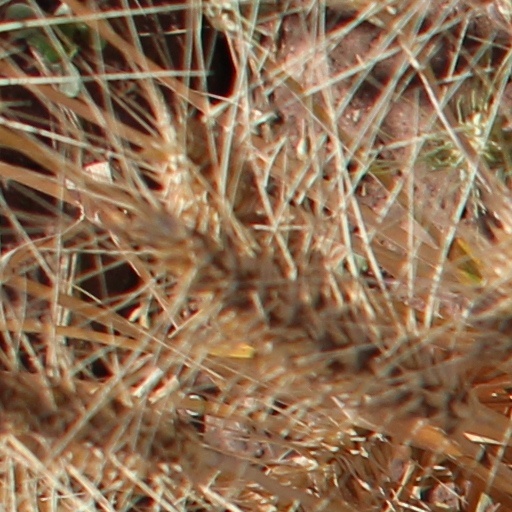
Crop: wheat